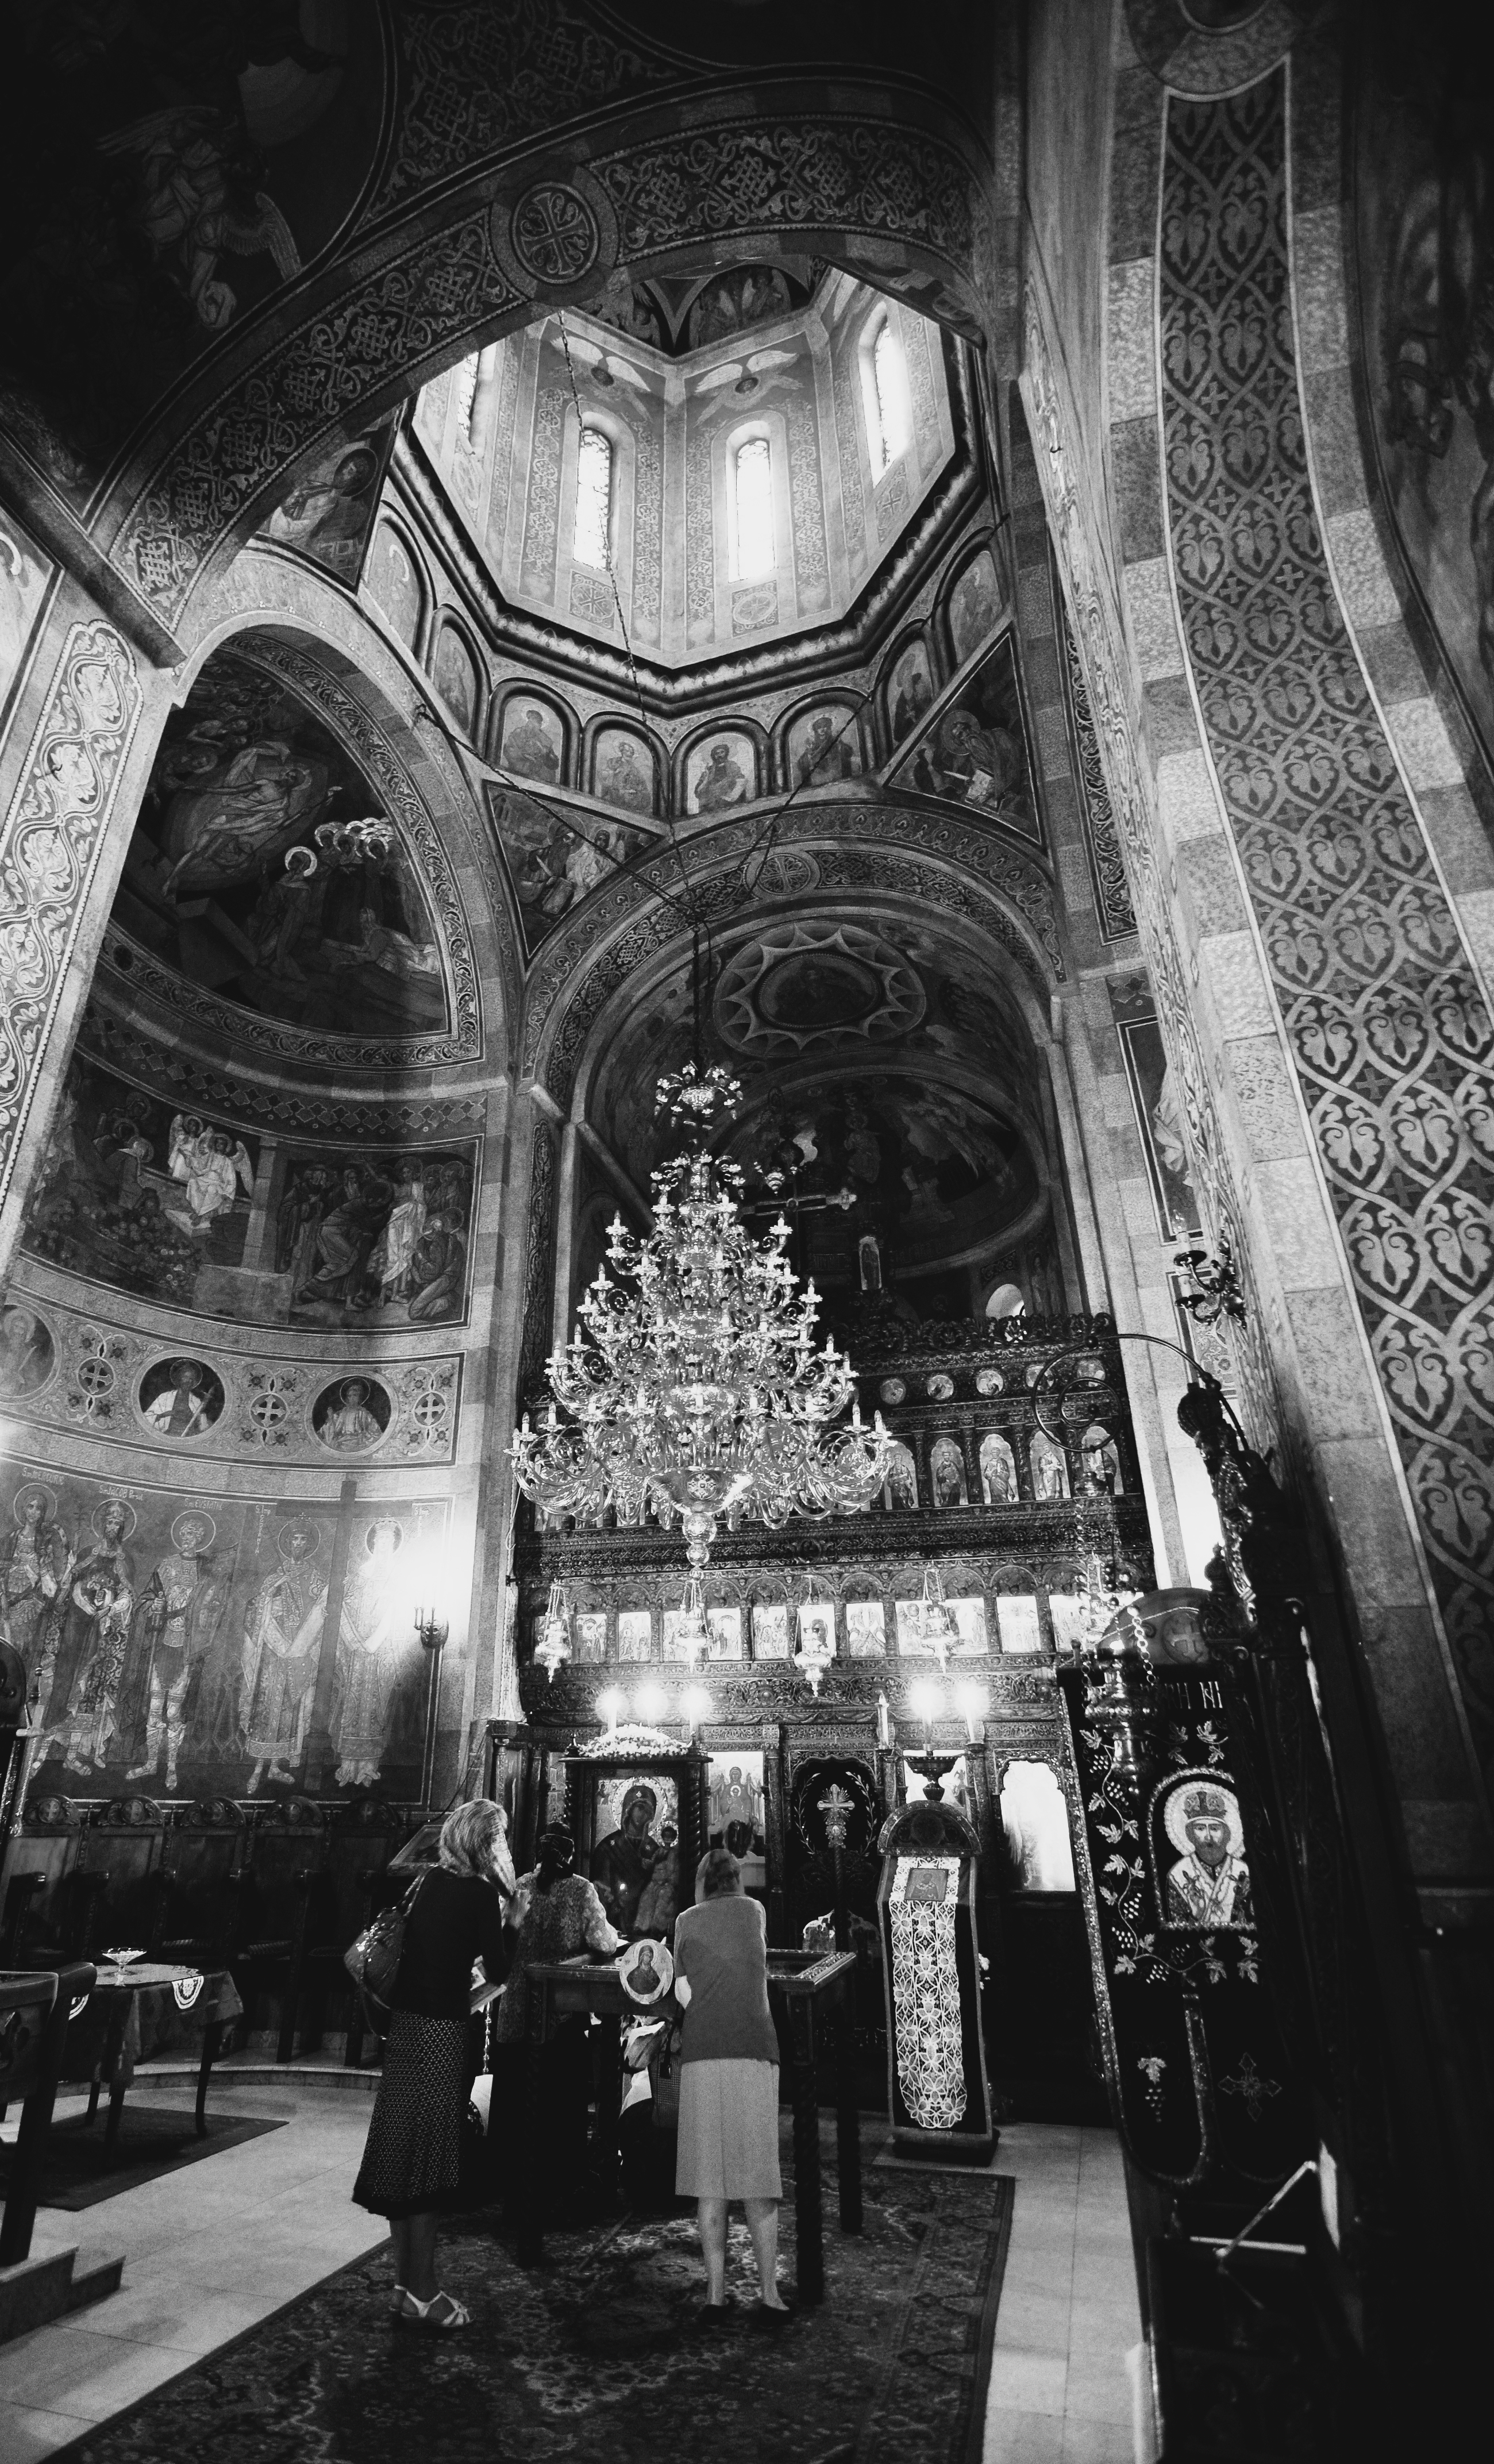
black and white, architecture, white, street, photography, interior, city, urban, explore, church, decay, ruin, black, monochrome, power, monastery, symmetry, photograph, state, center, history, communism, image, planning, explored, orthodox, heritage, eastern, destruction, icon, demolition, shape, icons, relocation, bucharest, civic, translation, 1980s, biserica, arhitectura, wallachia, orthodoxy, pendentives, pendentive, pandantiv, pandantivi, icoana, icoane, iconostas, iconostasis, patrimoniu, istorie, manastirea, manastire, bucuresti, valahia, tararomaneasca, centrul, translatare, nicolae, totalitarian, socialism, ceausescu, dictatorship, statism, systematization, translare, etatism, planificare, sistematizarea, uranus, relocate, eik n, voda, mihai, mihaivoda, ceau ima, manasrirea, lmibiima1964401, monochrome photography